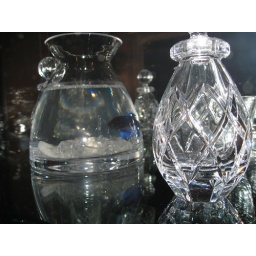
beta fish in the glass trikets of the reception desk